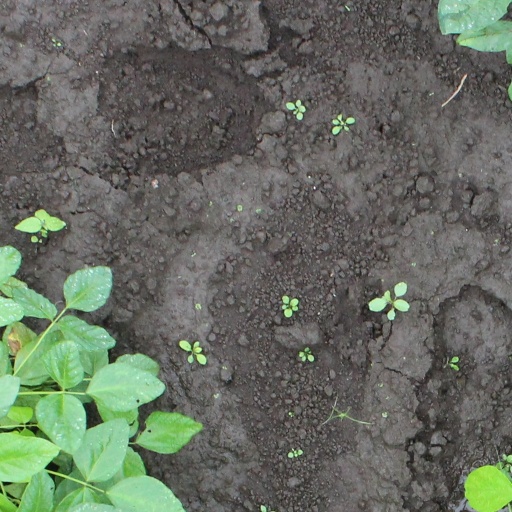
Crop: soybean